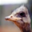
Label: bird